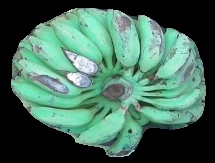
Variety: elakki-bale
Grade: grade3